SS Empress Queen

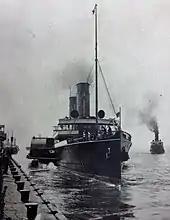
"Empress Queen" arriving at Prince's Landing Stage, Liverpool

"Empress Queen's" design and layout was suited to the late Victorian era. She was a full poop vessel, consisting of four decks: